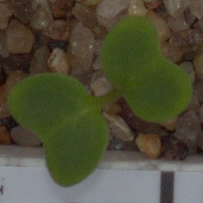
Label: charlock